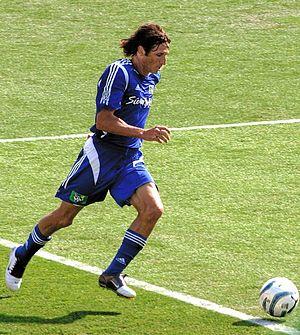
Frankie Hejduk, né le 5 août 1974 à La Mesa en Californie, était un footballeur international américain qui évoluait au poste de milieu de terrain.